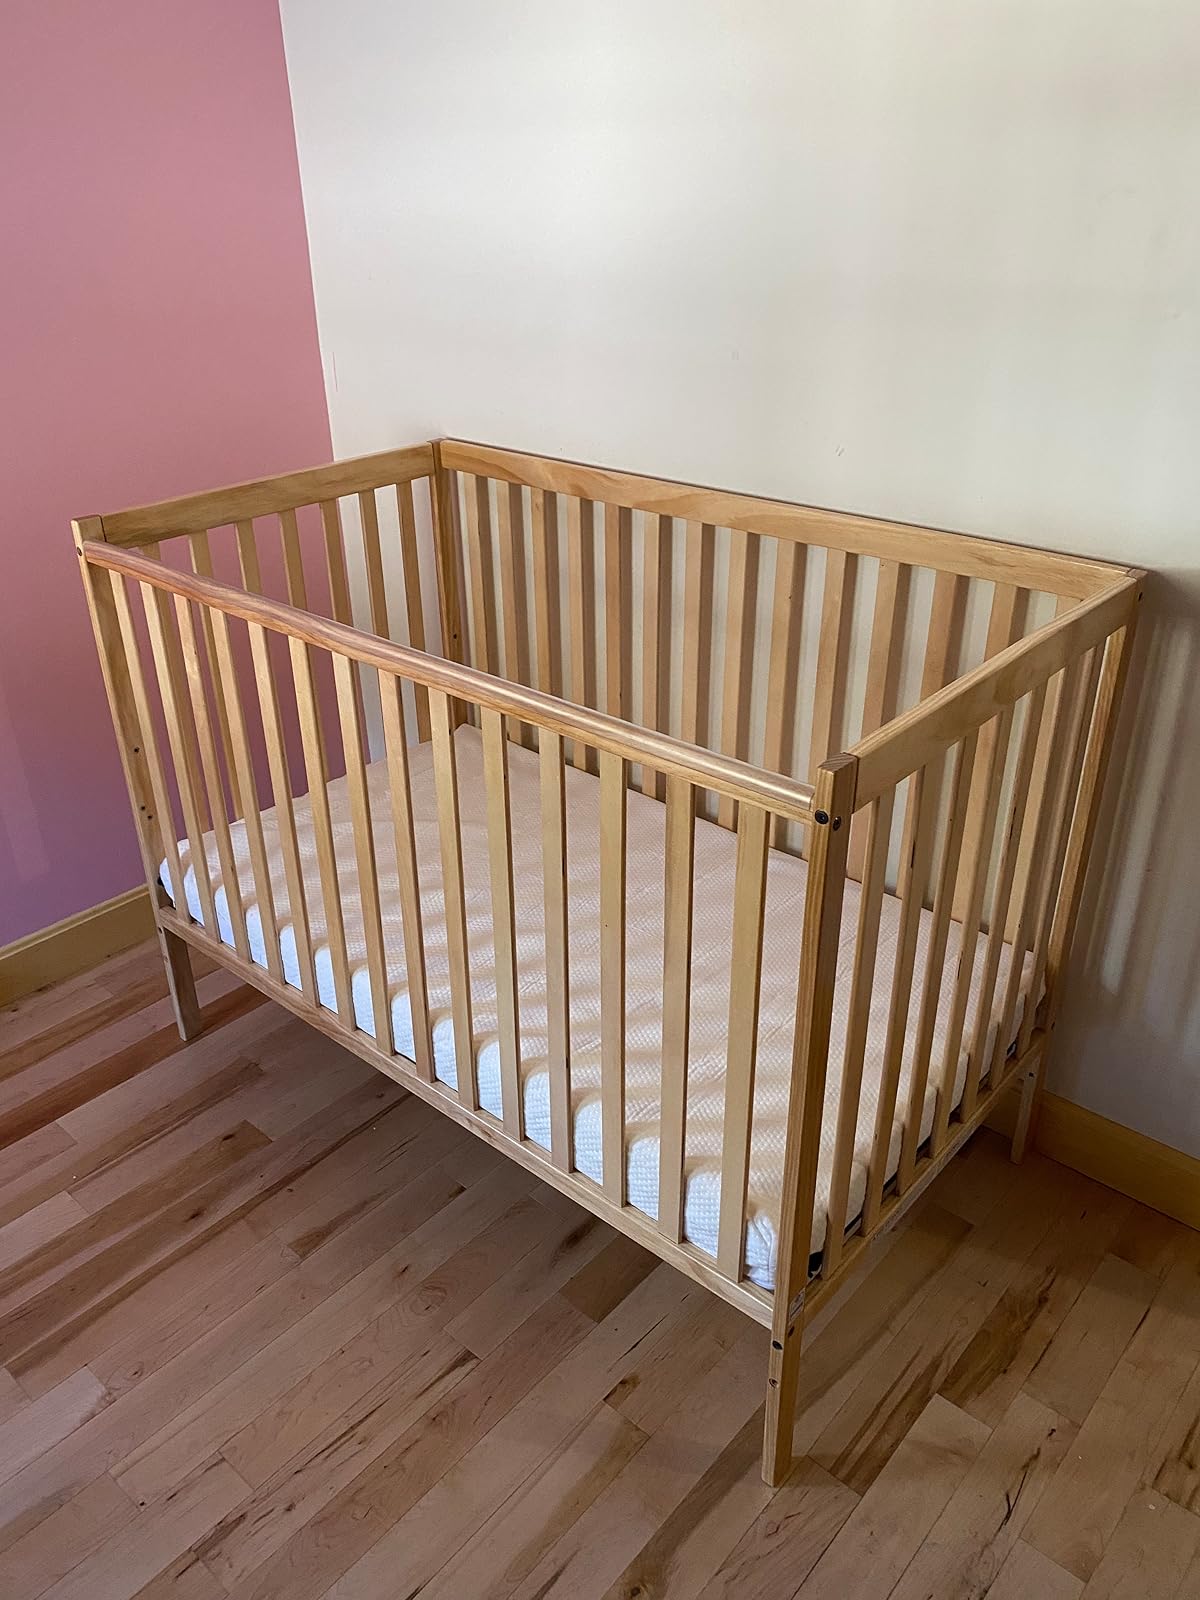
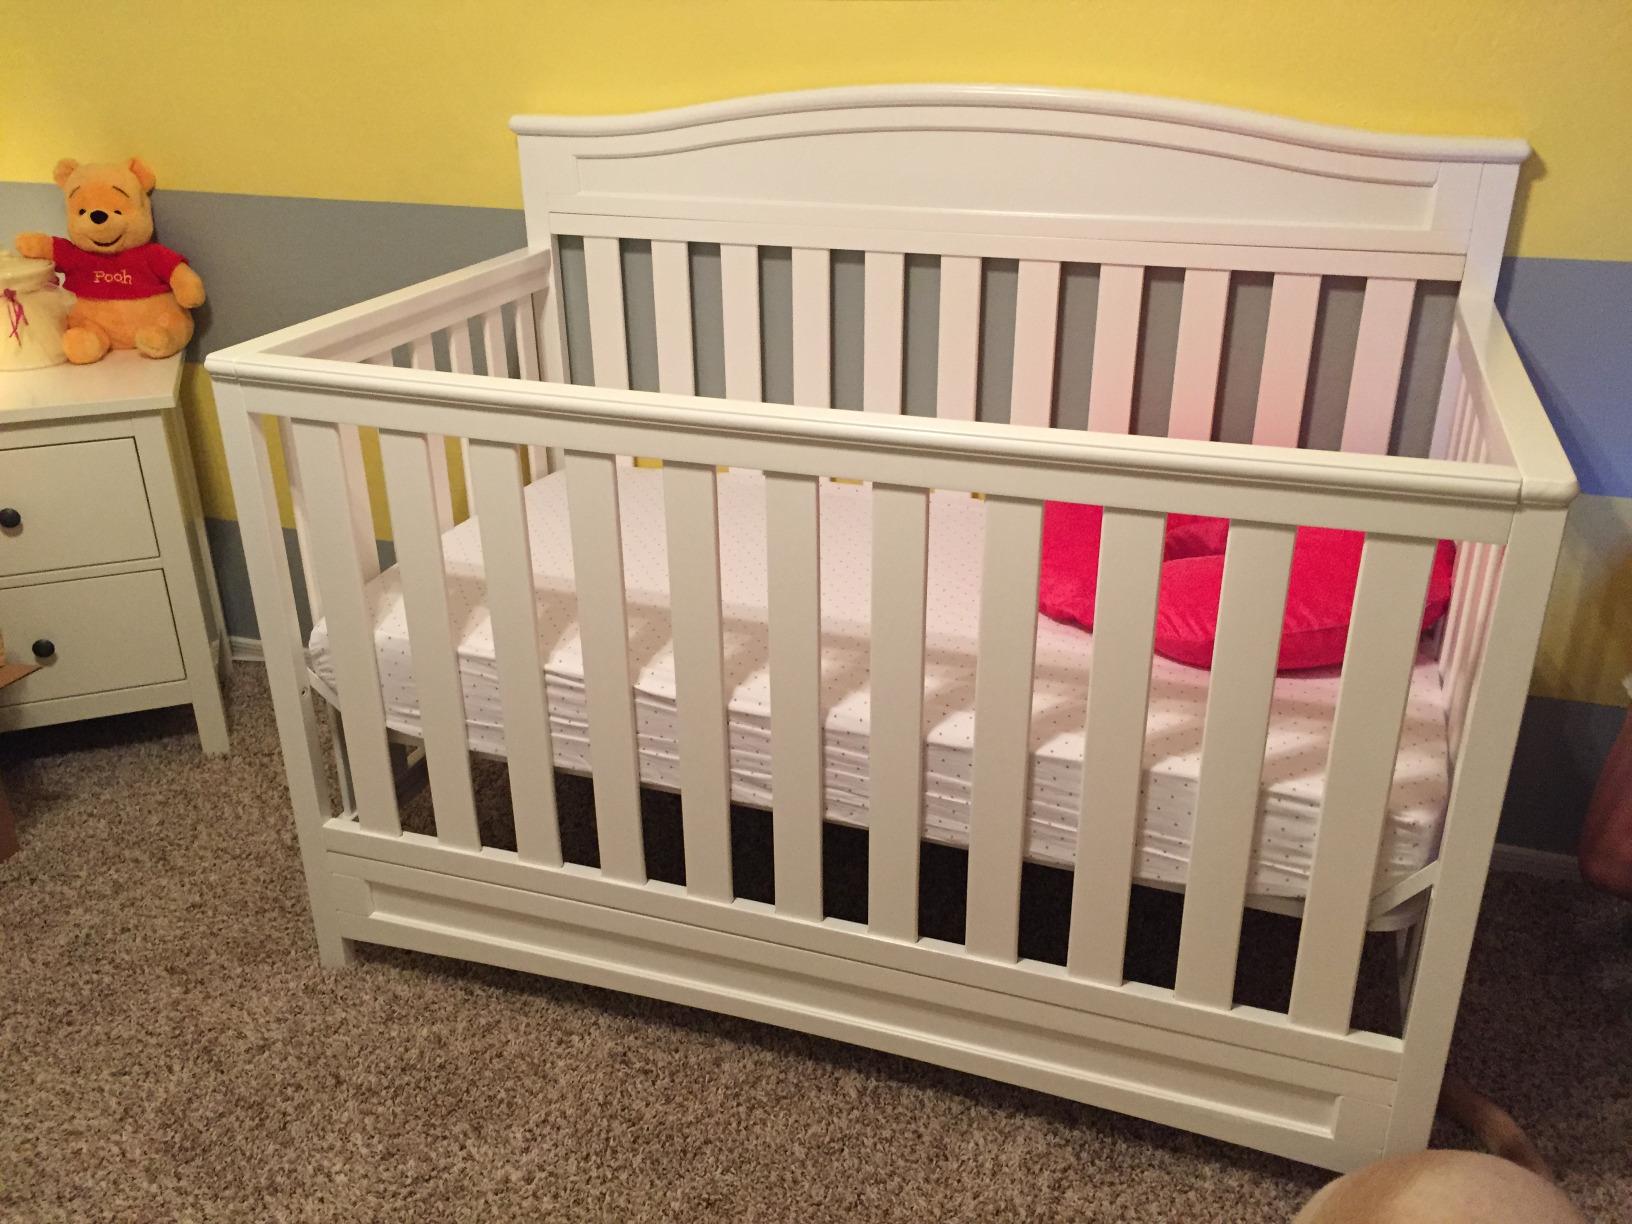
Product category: products_crib
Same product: no